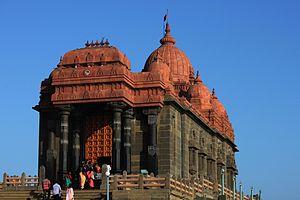
Le mémorial du rocher de Vivekananda, en tamoul விவேகானந்தர் பாறை, en malayalam വിവേകാനന്ദപ്പാറ, en hindi विवेकानन्द स्मारक शिला, est un monument d'Inde situé sur un îlot rocheux à proximité immédiate du cap Comorin, l'extrémité méridionale de la partie continentale de l'Inde dans l'État du Tamil Nadu. Avec la statue de Thiruvalluvar située sur un autre îlot tout proche, il constitue un important lieu touristique et de pèlerinage. Il est construit en 1970 en l'honneur de Vivekananda, philosophe indien de l'hindouisme ayant vécu au XIXᵉ siècle.